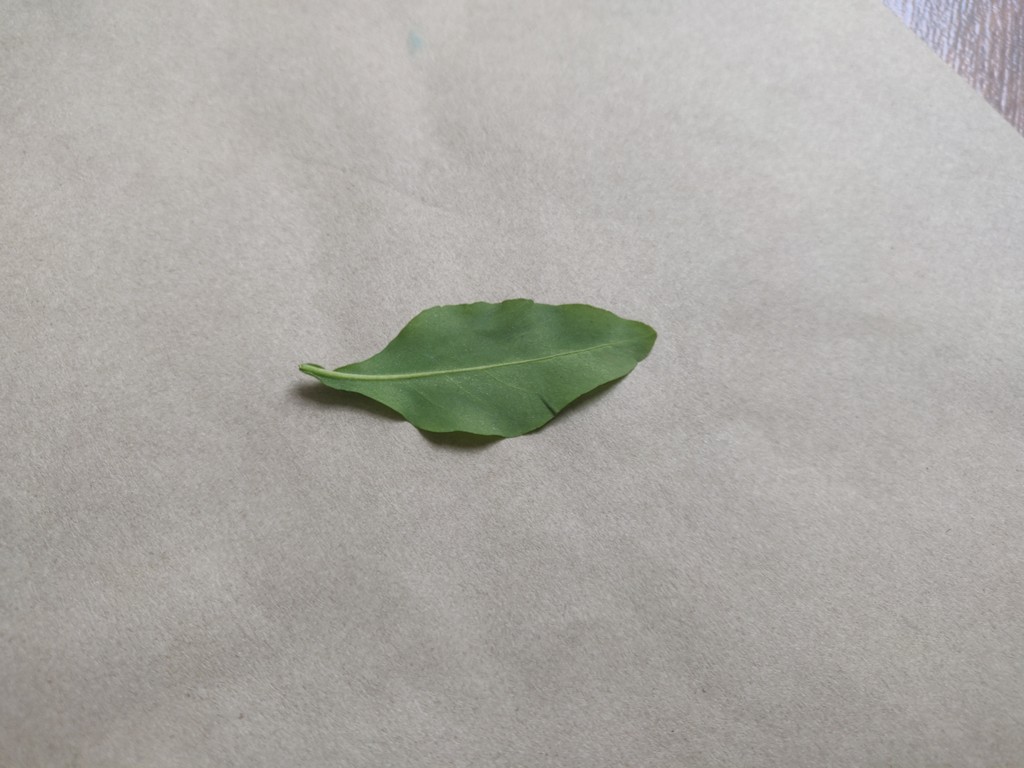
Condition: Healthy
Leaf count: single
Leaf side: back